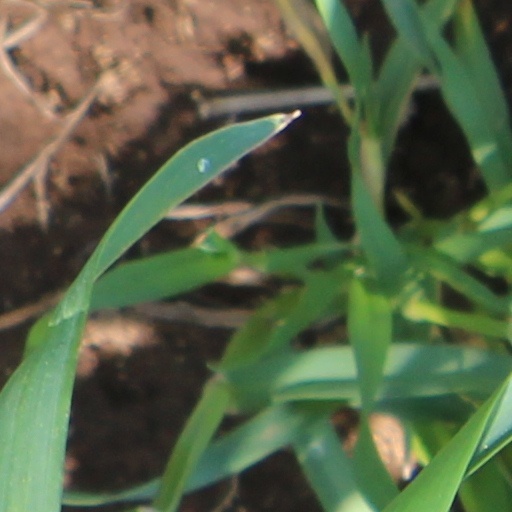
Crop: wheat